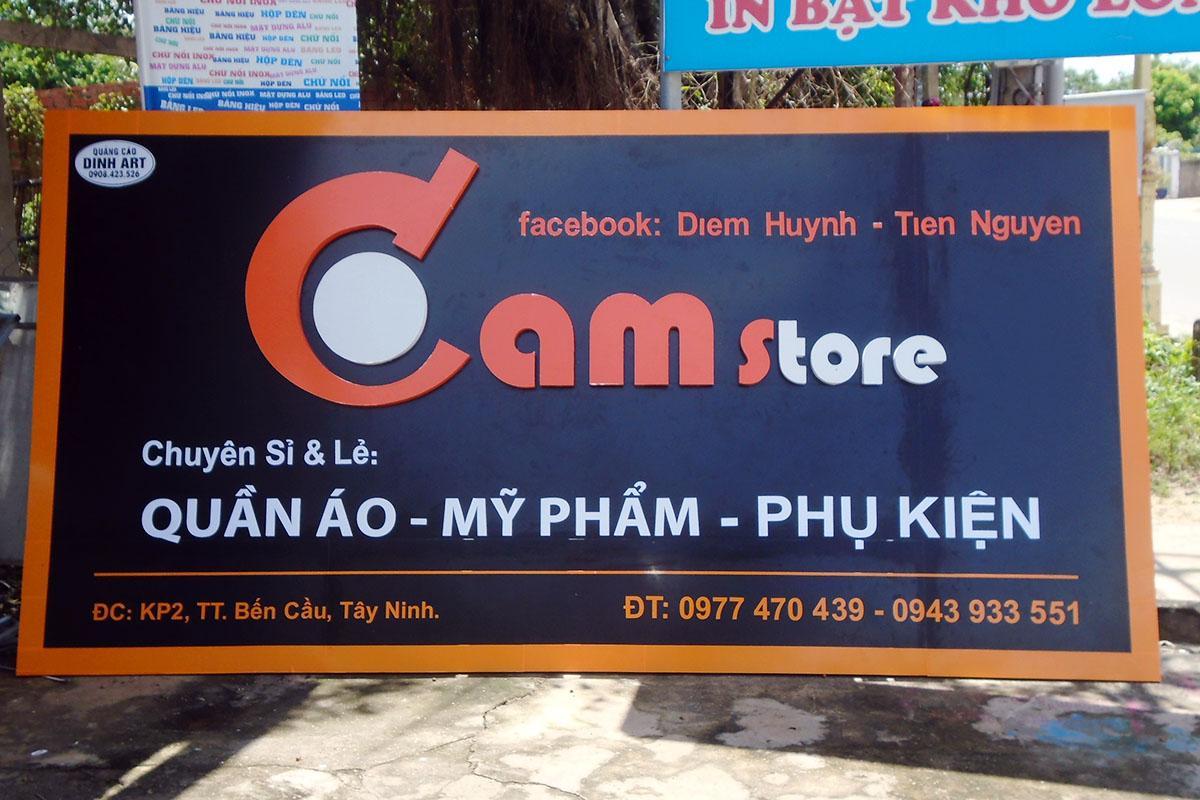
ở trên mặt đất có sự xuất hiện của một tấm bảng hiệu màu đen